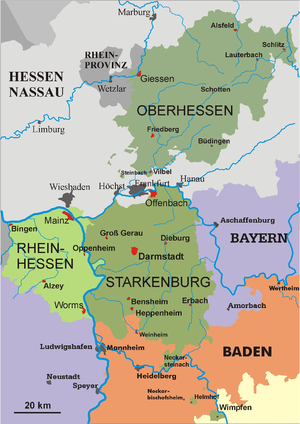
Storhertugdømmet Hessen / Provinser
De tre provinser i storhertugdømmet.
Storhertugdømmet Hessen og ved Rhinen er et tidligere tysk land, der eksisterede fra 1806 til 1918. Dets territorium lå nord og syd for Frankfurt am Main i den nuværende tyske delstat Hessen og vest for Rhinen omkring Mainz i den nuværende tyske delstat Rheinland-Pfalz. Hovedstaden var Darmstadt.